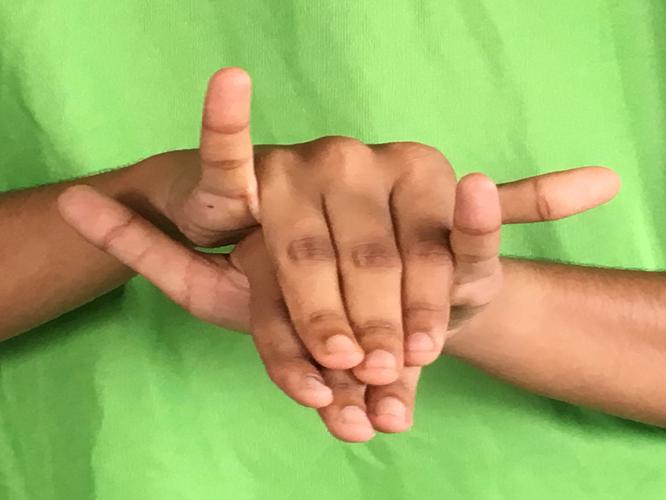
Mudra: Varaha
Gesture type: double_hand